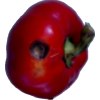
Label: red_pepper